Hurricane Allen

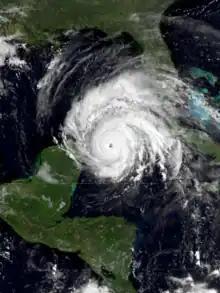
Allen shortly before its record peak intensity in the Gulf of Mexico on August 7, 1980

Hurricane Allen was an extremely powerful tropical cyclone that affected the Caribbean, eastern and northern Mexico, and South Texas in August 1980, becoming the strongest Atlantic hurricane by wind speed on record. The second tropical depression, first named storm, and first hurricane of the 1980 Atlantic hurricane season, Allen was the sixth most intense Atlantic hurricane on record in terms of barometric pressure. It was one of the few hurricanes to reach Category 5 status on the Saffir–Simpson scale on three occasions, and spent more time at Category 5 status than all but two other Atlantic hurricanes. Allen is the only hurricane in the recorded history of the Atlantic basin to achieve sustained winds of 190 mph (305 km/h), Until Hurricane Patricia in 2015, these were also the highest sustained winds in the Western Hemisphere. Hurricane Allen was also the third strongest tropical cyclone to exist in the Gulf of Mexico in terms of pressure, behind hurricanes Milton in 2024 and Rita in 2005.